1976 Memorial Cup

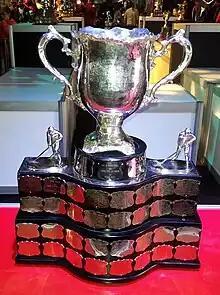
Silver bowl trophy with two large handles, mounted on a wide black plinth engraved with team names on silver plates.

The 1976 Memorial Cup occurred from May 9 to 16 at the Montreal Forum in Montreal, Quebec. It was the 58th annual Memorial Cup competition and determined the major junior ice hockey champion of the Canadian Hockey League (CHL). Participating teams were the winners of the Ontario Major Junior Hockey League, Quebec Major Junior Hockey League and Western Hockey League which were the Hamilton Fincups, Quebec Remparts and New Westminster Bruins. Hamilton won their second Memorial Cup, and first since changing their name to Fincups, defeating New Westminster in the final game.